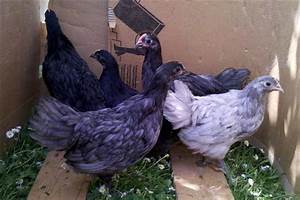
Label: chicken